Aivi Luik

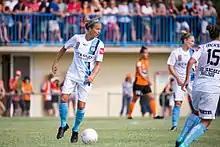
Luik during a match against Brisbane Roar, December 2015

In 2015, Luik joined Melbourne City FC for their inaugural season in the W-League. During a match against the Melbourne Victory, she converted a free-kick to score the game-winning goal. City won all 12 of its regular season games and finished in first place during the regular season with Luik starting in the midfielder in all games. After advancing to the semi-finals, Melbourne City won the 2016 W-League Grand Final. She was named W-League Player of the Year by the club.